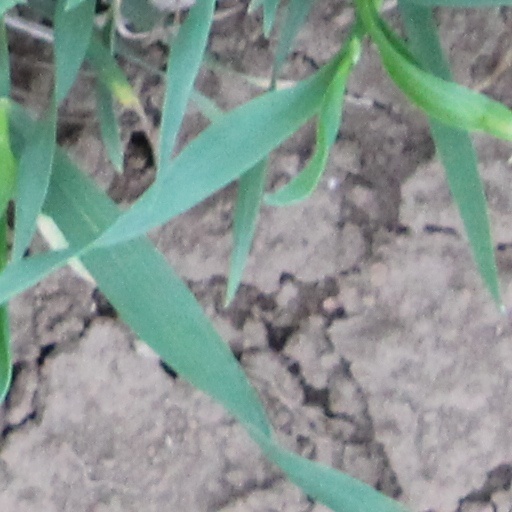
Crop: wheat